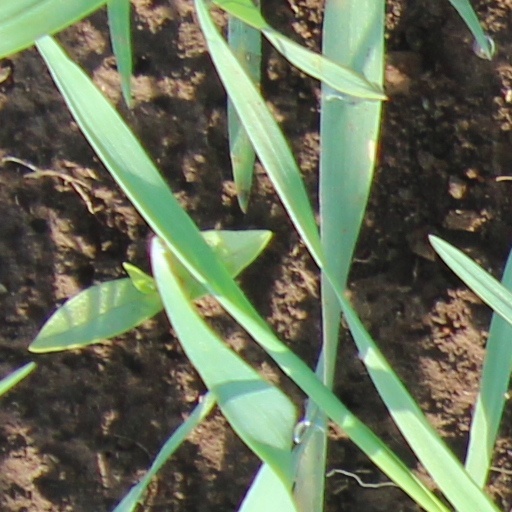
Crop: wheat